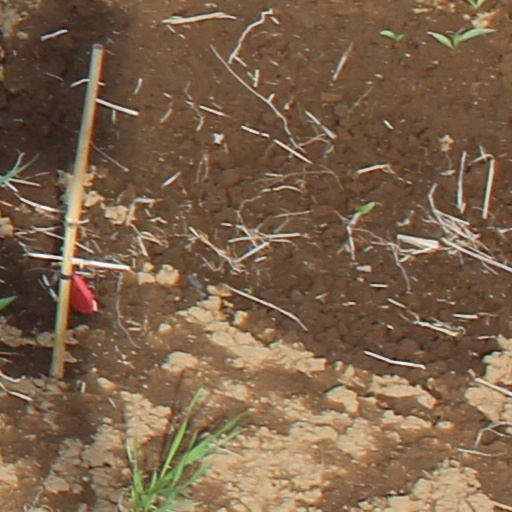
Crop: wheat